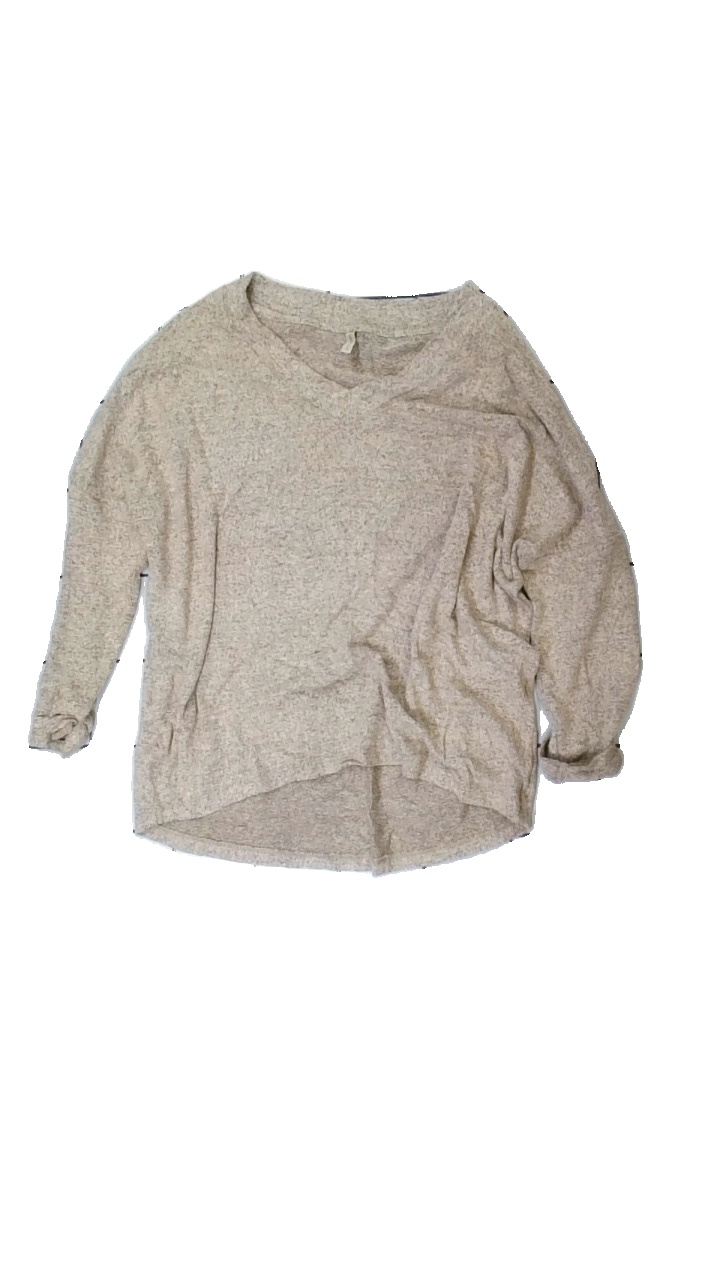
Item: Sweater (Ladies)
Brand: Soya/soyaconcept
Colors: Beige
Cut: Regular, V-collar
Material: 81% viscose, 19% polyester
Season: All
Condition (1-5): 3
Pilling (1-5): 4
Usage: Reuse
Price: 50-100